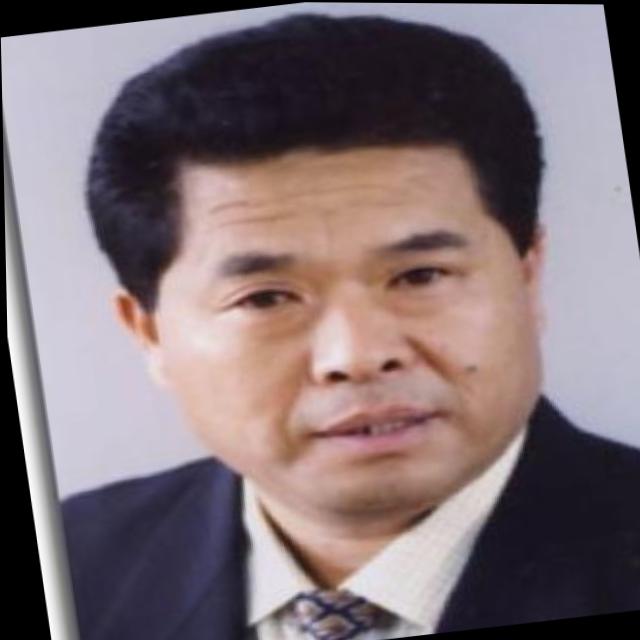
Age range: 45-64